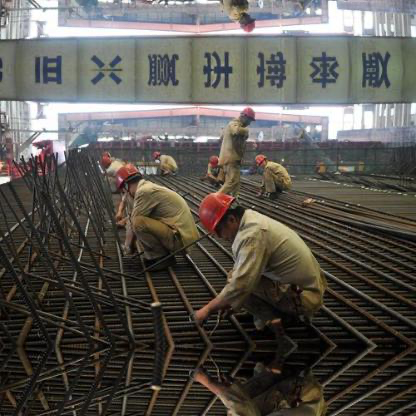
Objects in the image:
label: helmet
label: helmet
label: helmet
label: helmet
label: helmet
label: helmet
label: helmet
label: helmet